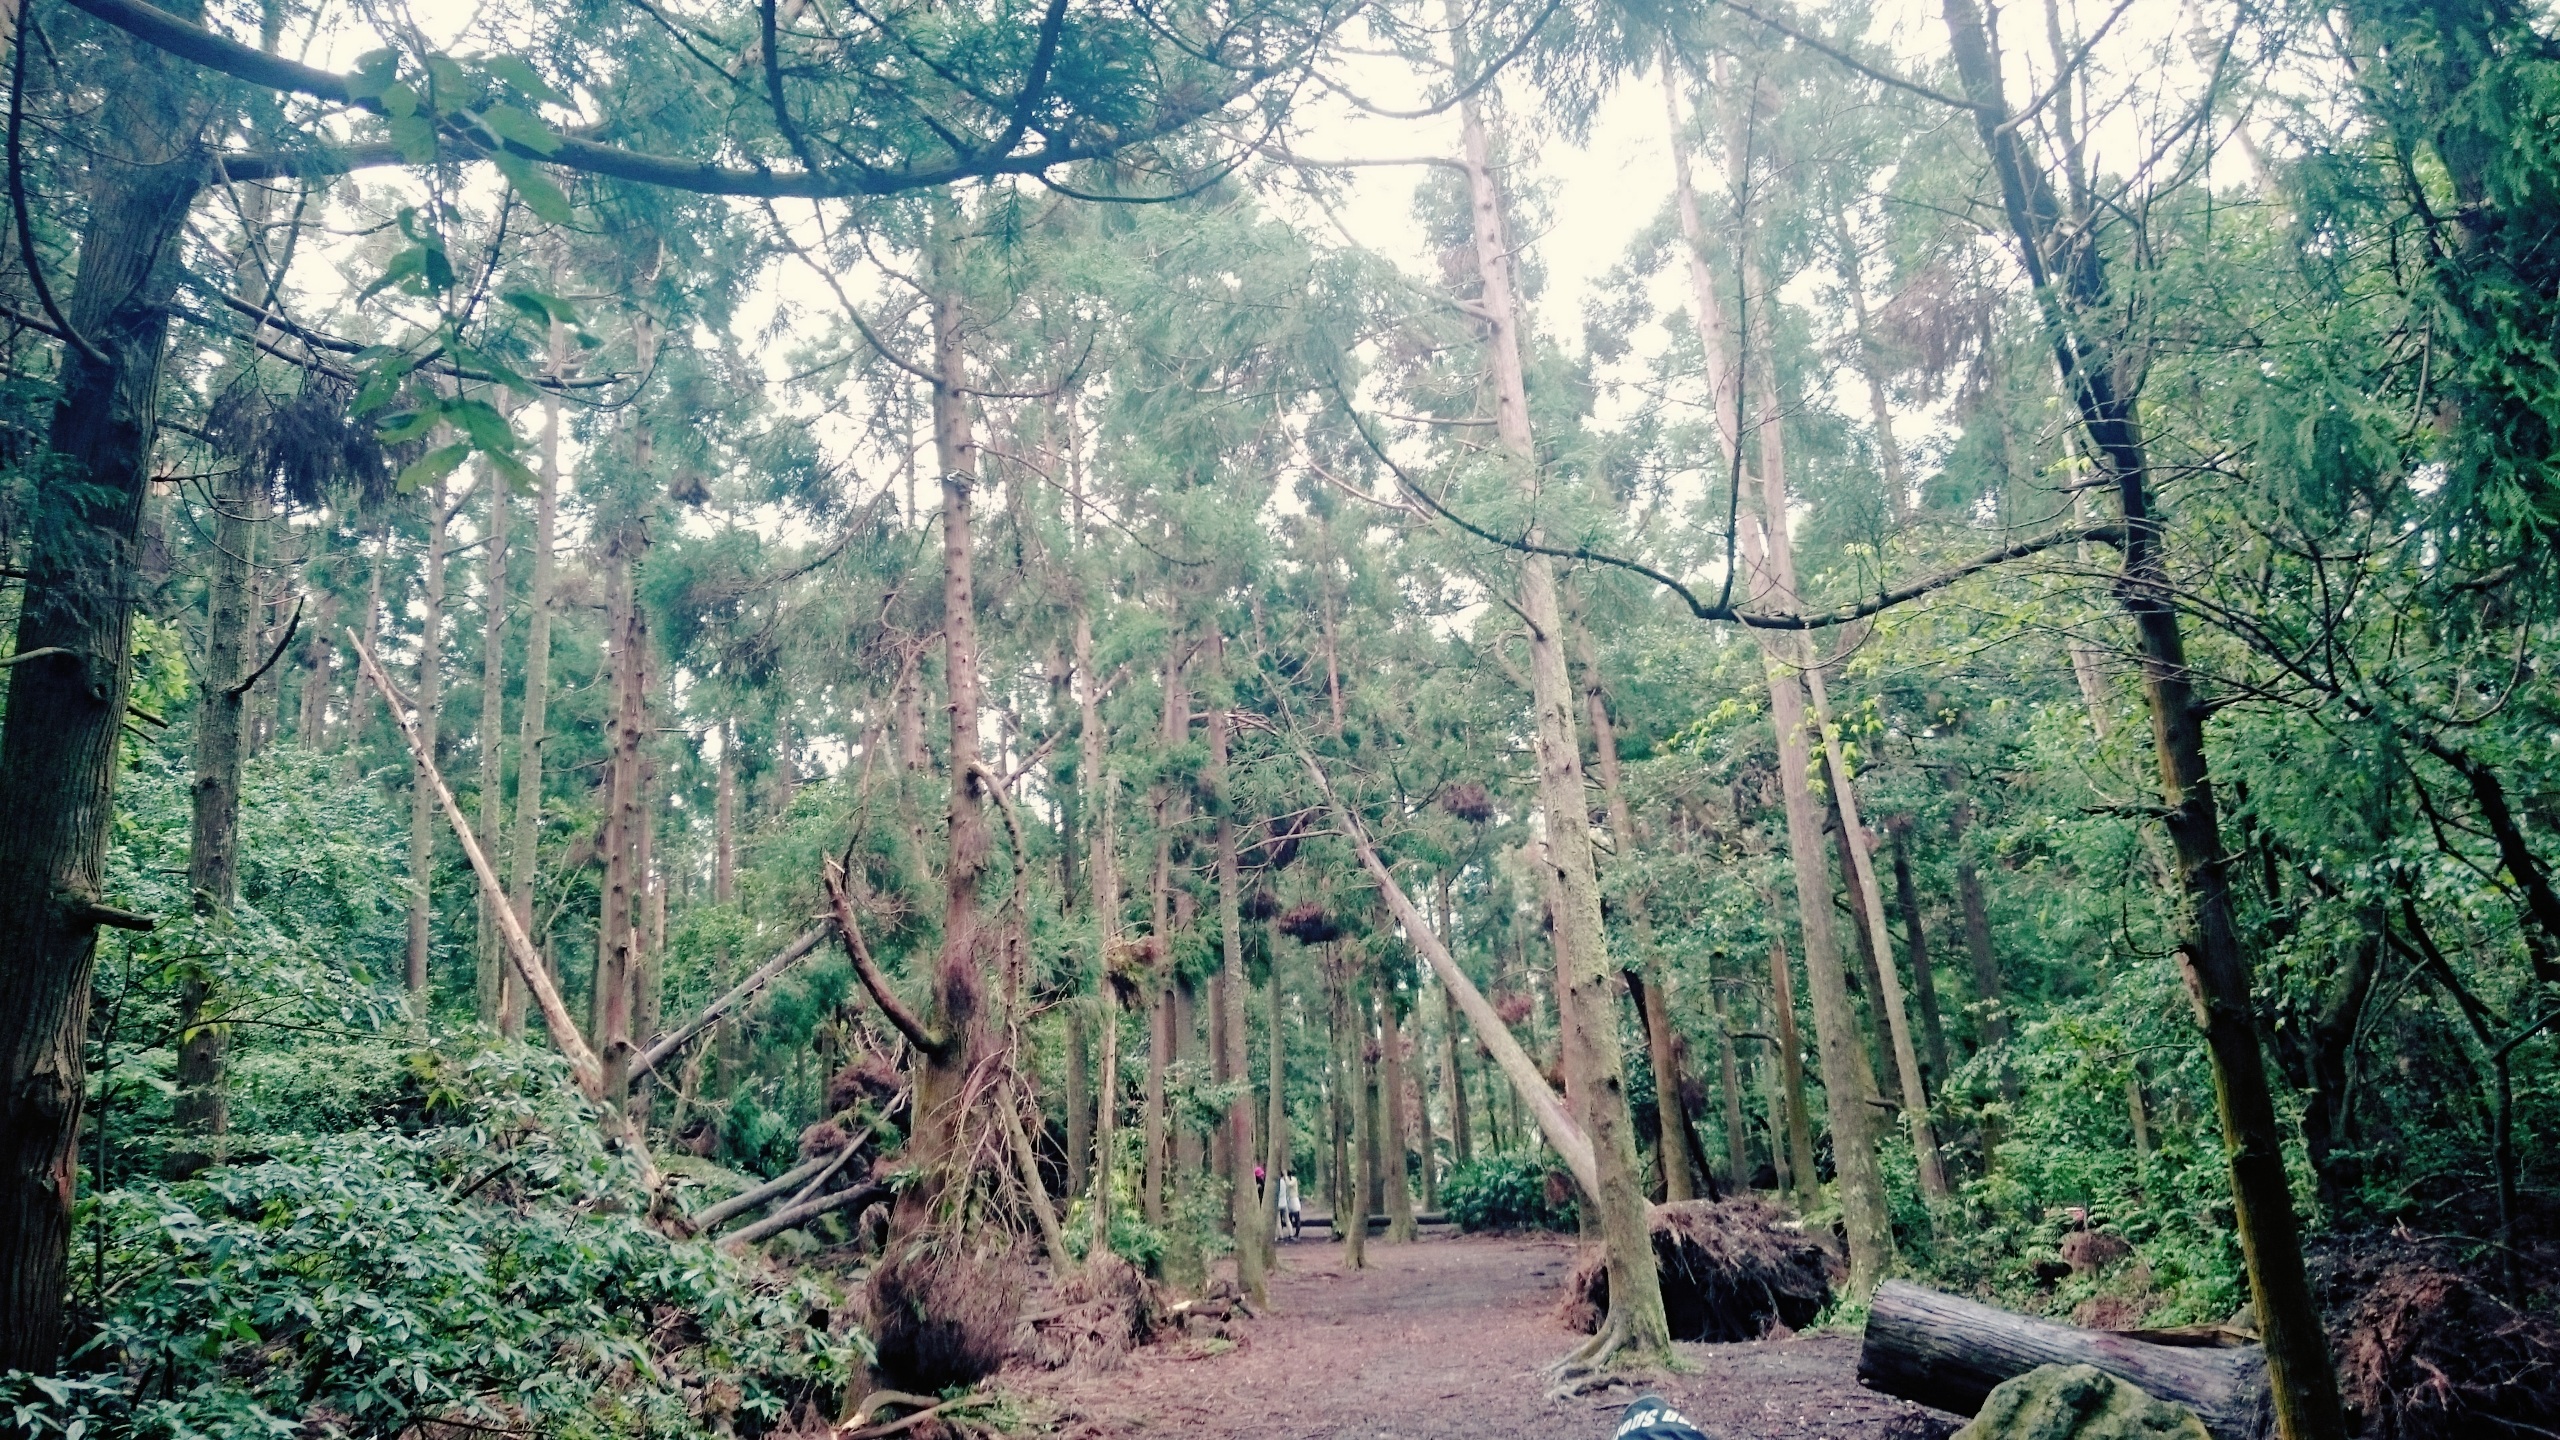
tree, forest, wilderness, trail, stream, jungle, rainforest, wetland, woodland, habitat, ecosystem, biome, old growth forest, natural environment, temperate broadleaf and mixed forest, temperate coniferous forest